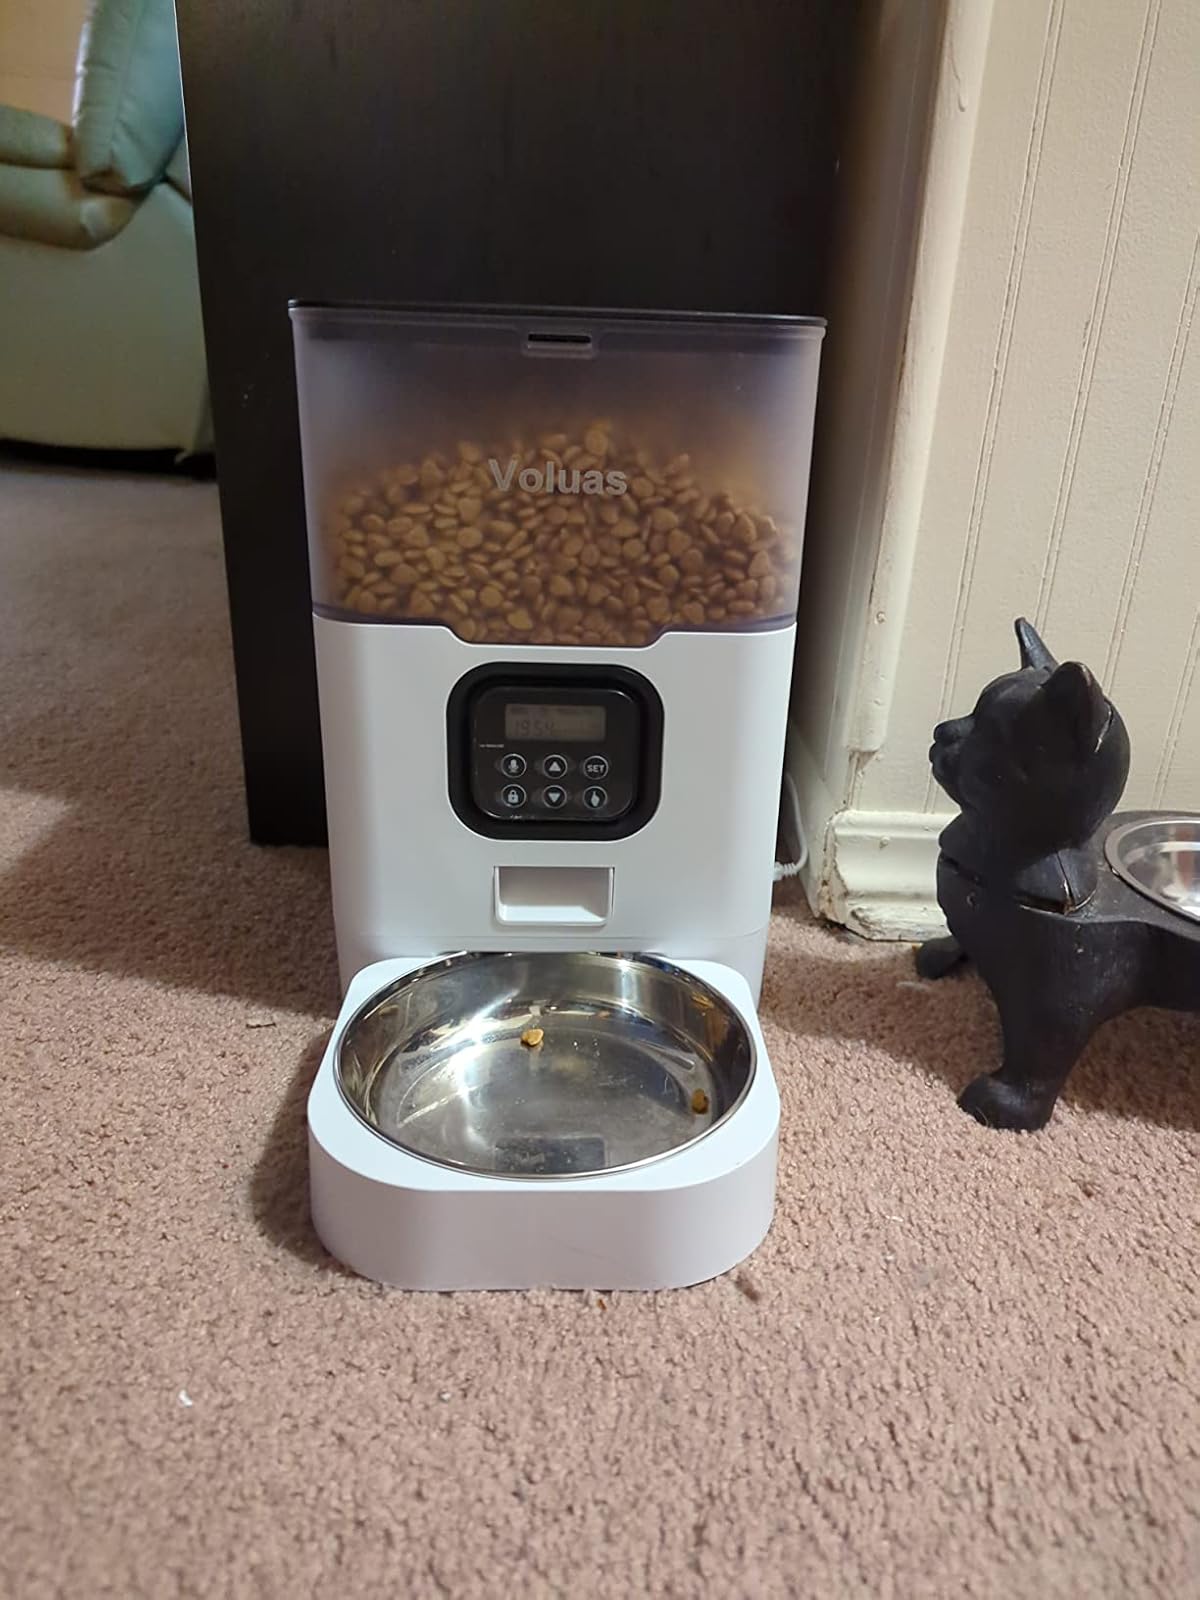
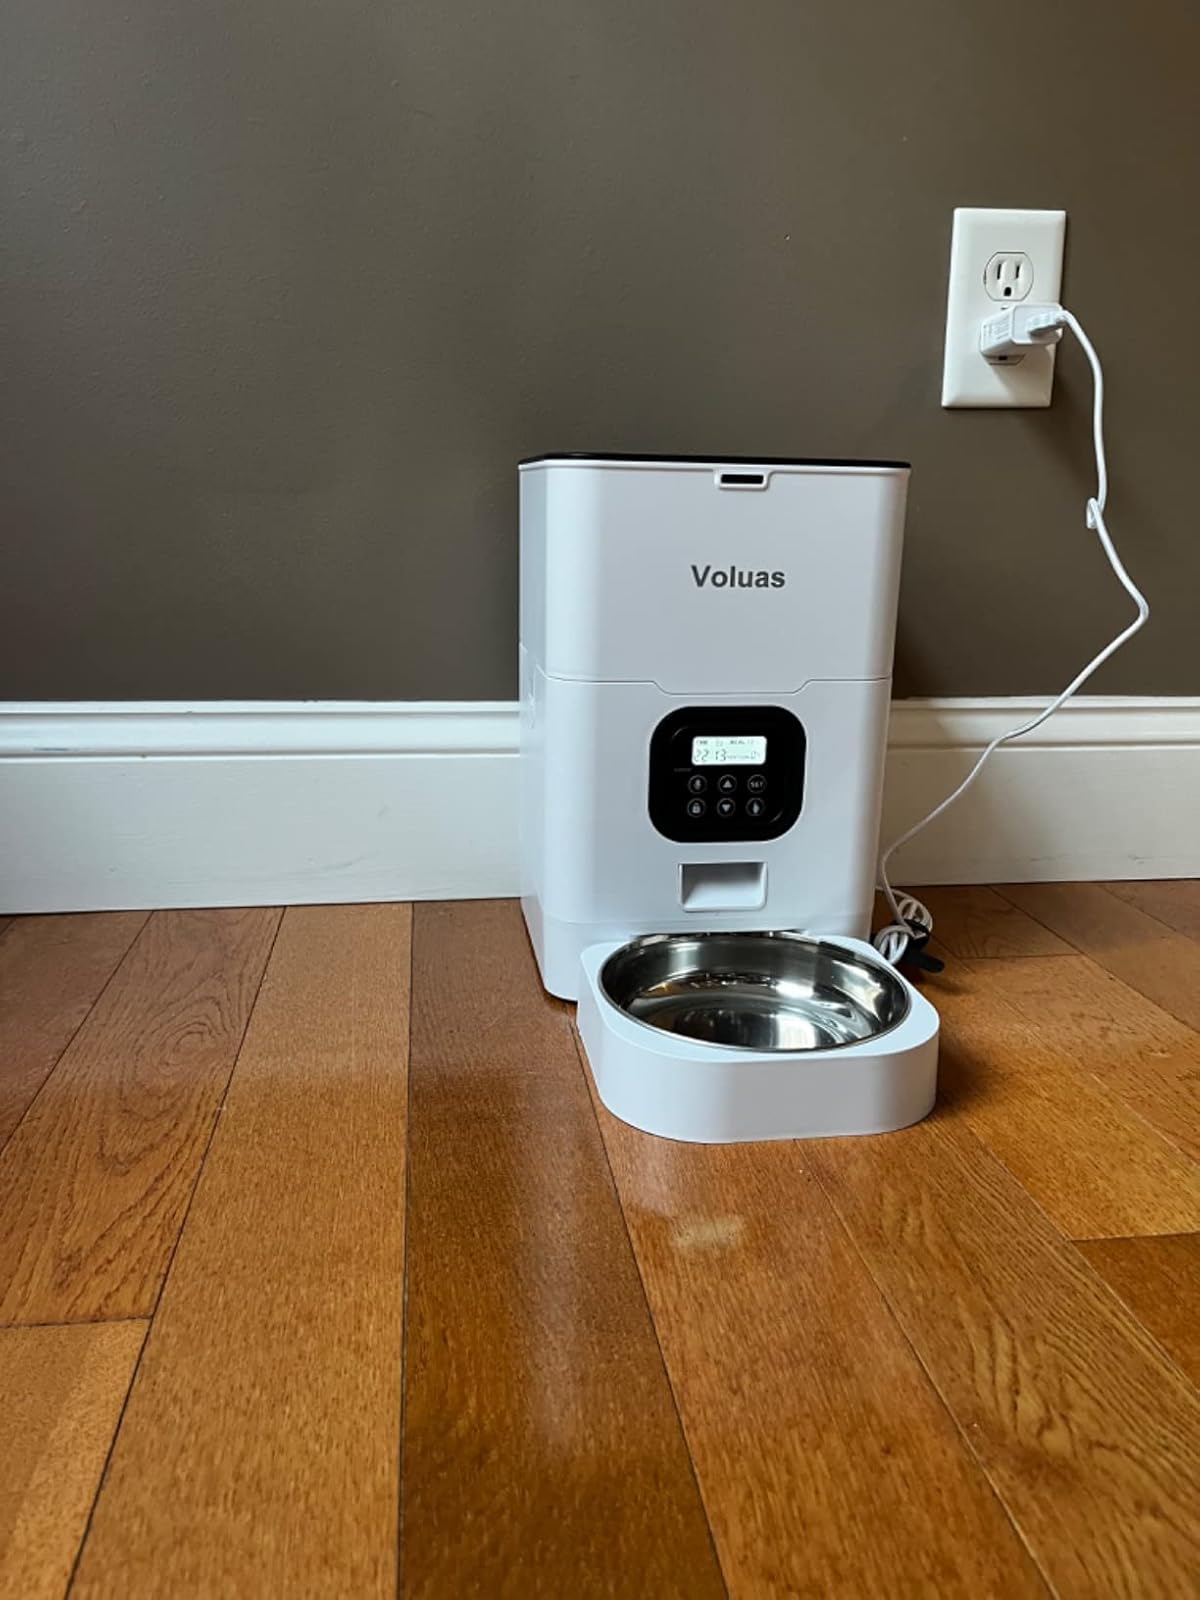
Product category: items_feeder
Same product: no